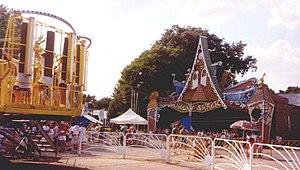
Adventureland